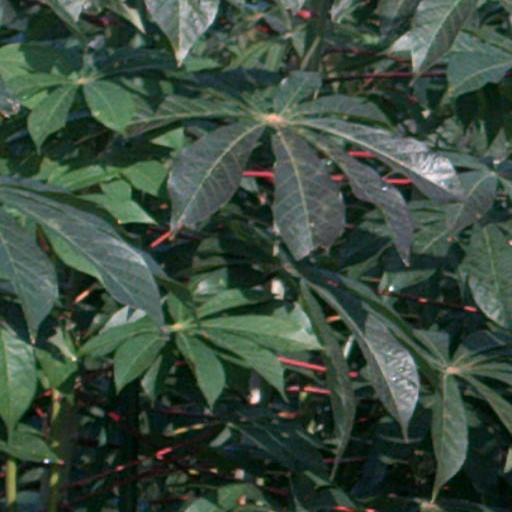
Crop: cassava